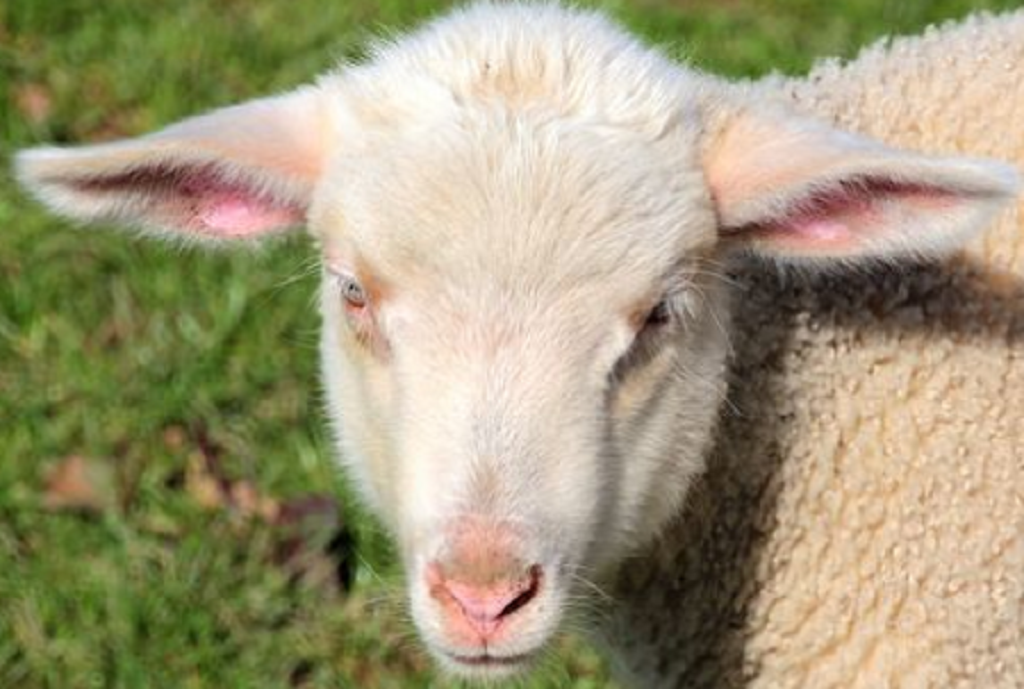
Label: pain